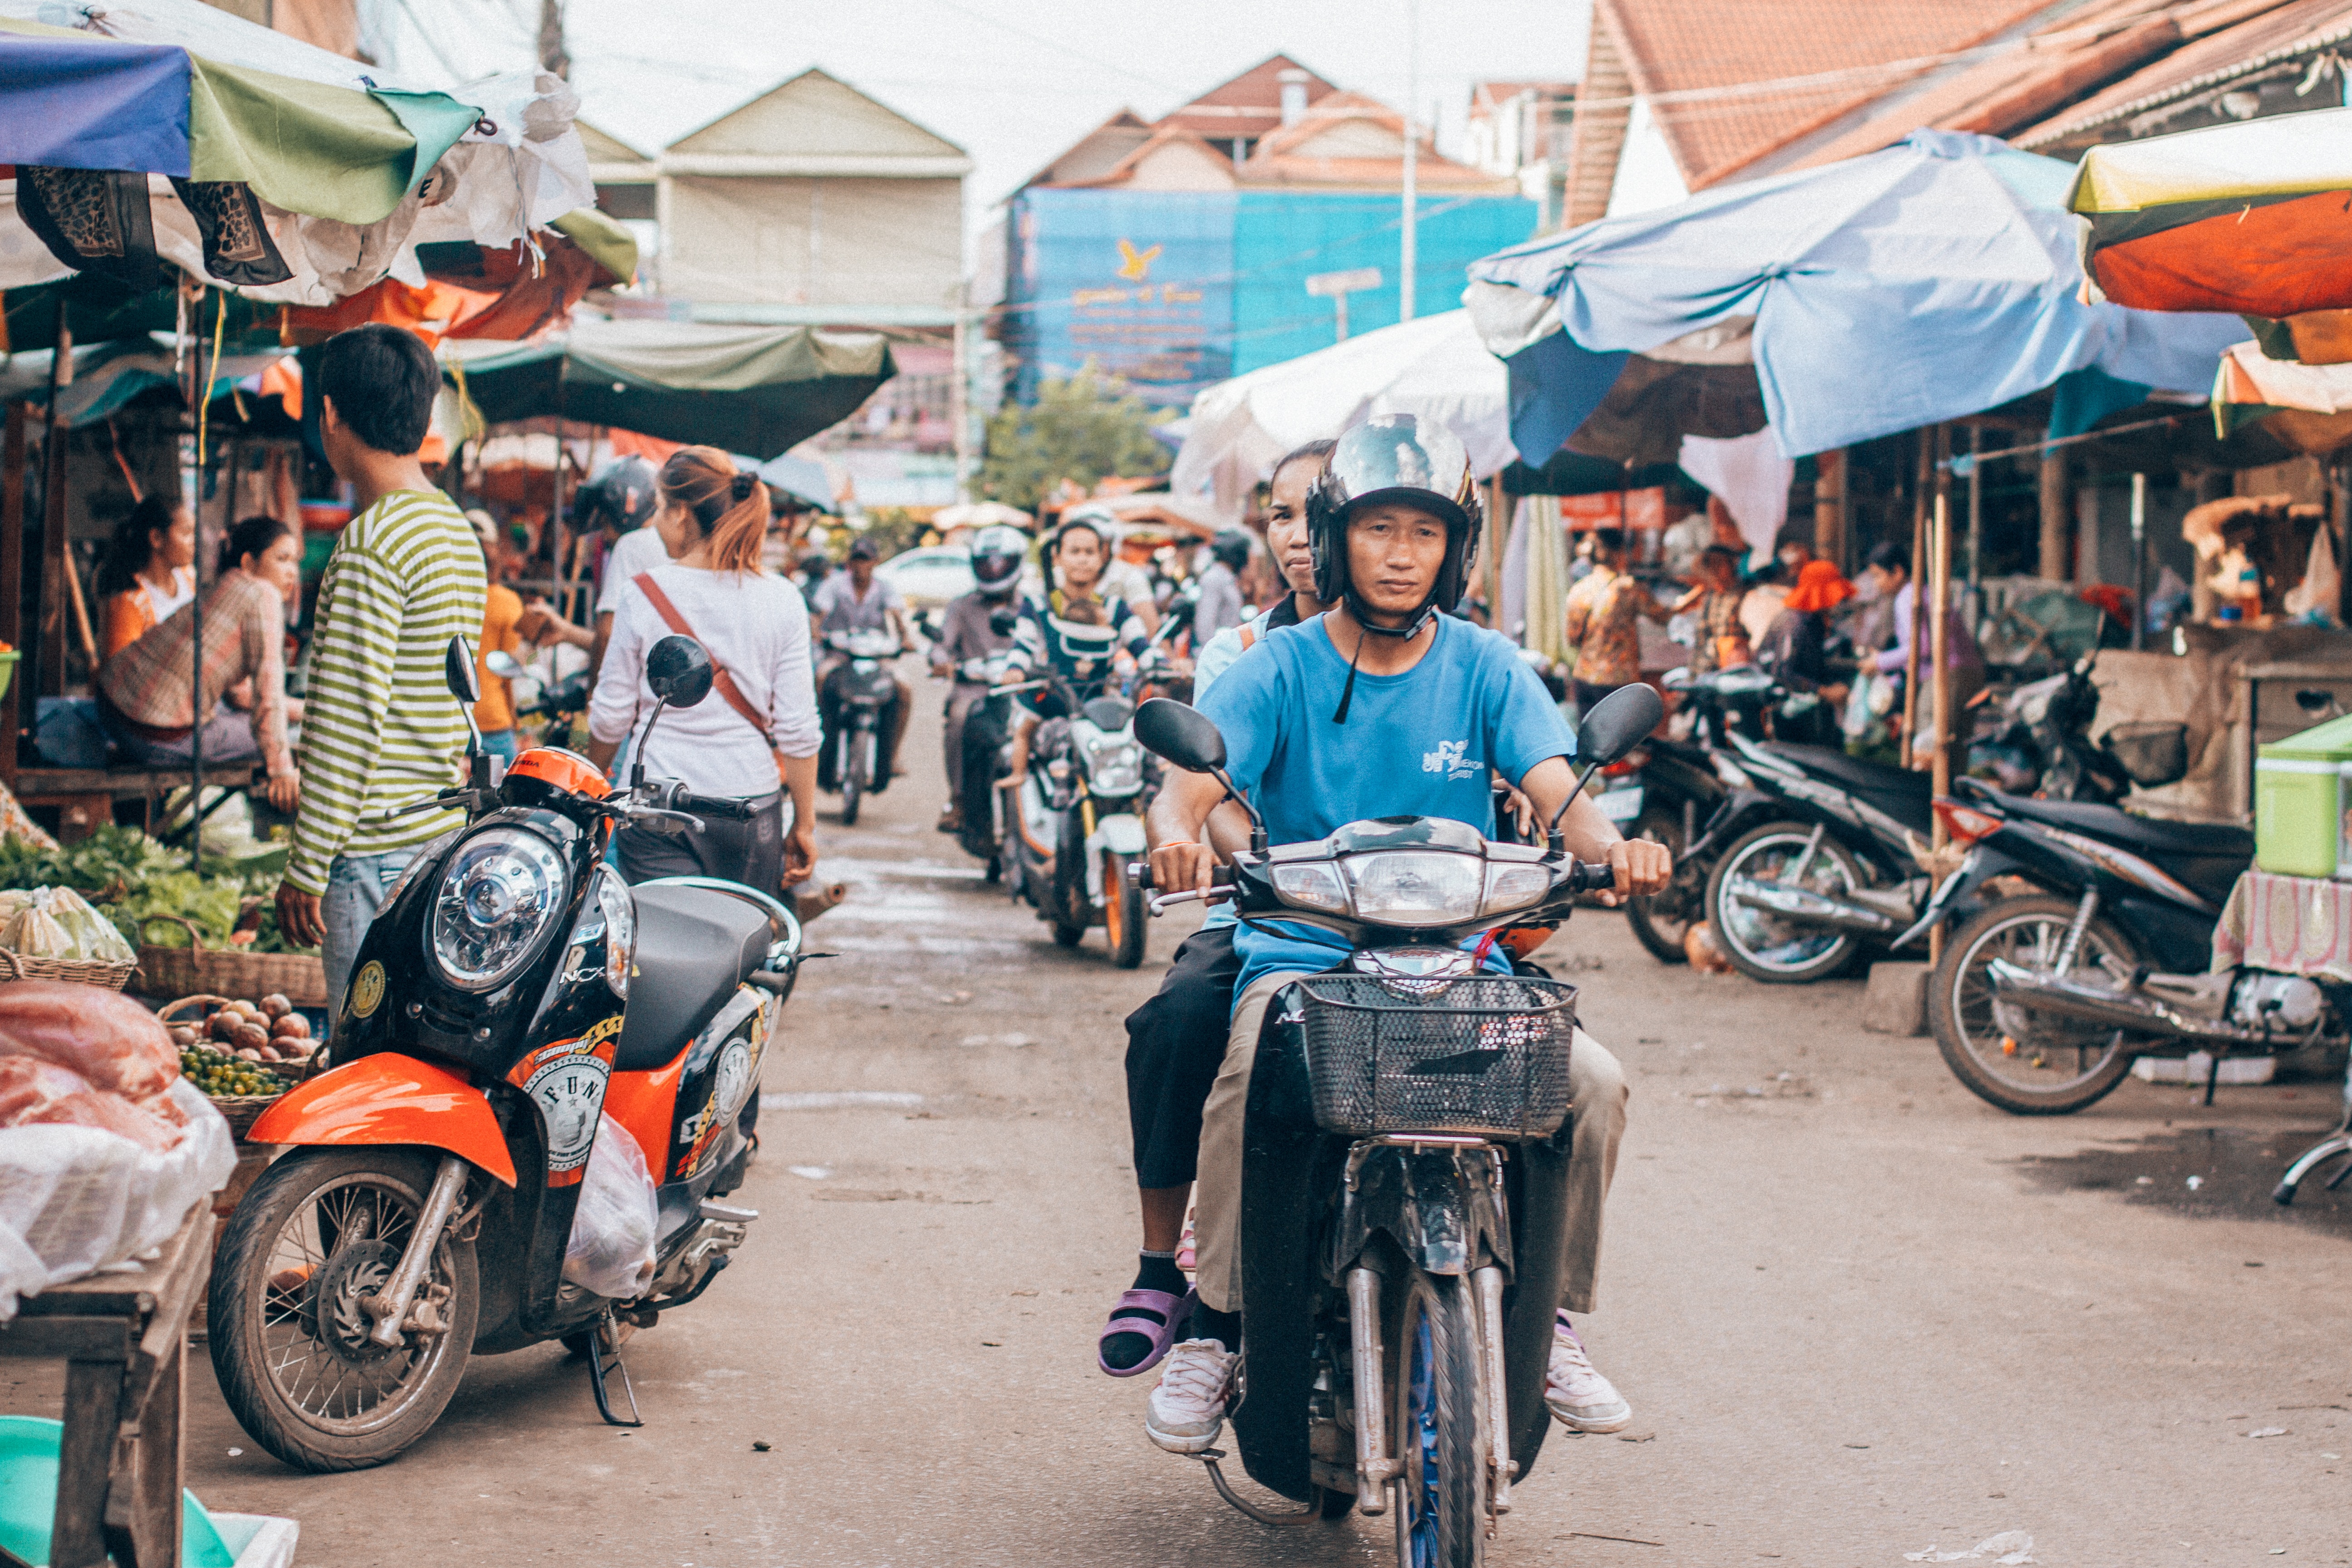
motor vehicle, people, mode of transport, transport, vehicle, town, public space, bazaar, market, motorcycle, street, snapshot, marketplace, selling, city, road, photography, auto part, traffic, stall